Yankari Game Reserve

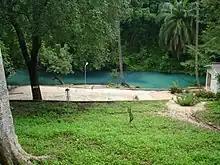
Yankari National Park

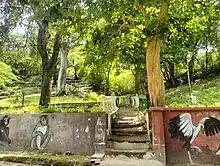
Path leading to Wikki Warm Spring in Yankari Game Reserve

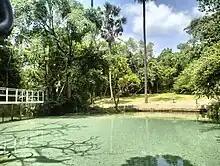
Yankari Game Reserve

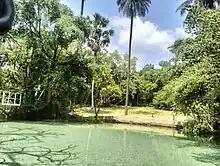
Yankari Game Reserve, Bauchi

Yankari was first opened to the public as a premier game reserve on 1 December 1962. Since then, the Northern Eastern State Government and then the Bauchi State Government both managed the Yankari Game Reserve. The park is now managed by the Federal Government of Nigeria, through the National Park Service.